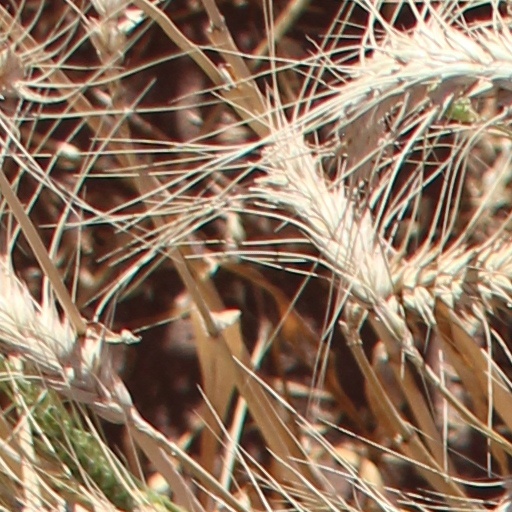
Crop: wheat